Zzyzzyxx

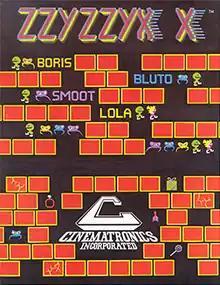
Arcade Flyer for "Zzyzzyxx".

Zzyzzyxx is a stand-up coin-operated arcade game developed by Advanced Microcomputer Systems, and manufactured by Cinematronics in 1982. It was retitled as Brix for release as a conversion kit in 1983. The title screen and marquee were the only changes.